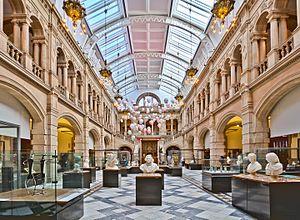
Le Kelvingrove Art Gallery and Museum est l'un des plus importants musées d'Écosse. Situé à Glasgow sur Argyle Street près de Kelvingrove Park et de la rivière Kelvin, il contient une grande variété d'œuvres, de la renaissance au surréalisme. Il possède le célèbre "Christ de saint Jean de la Croix" de Salvador Dalí, peint en 1951.